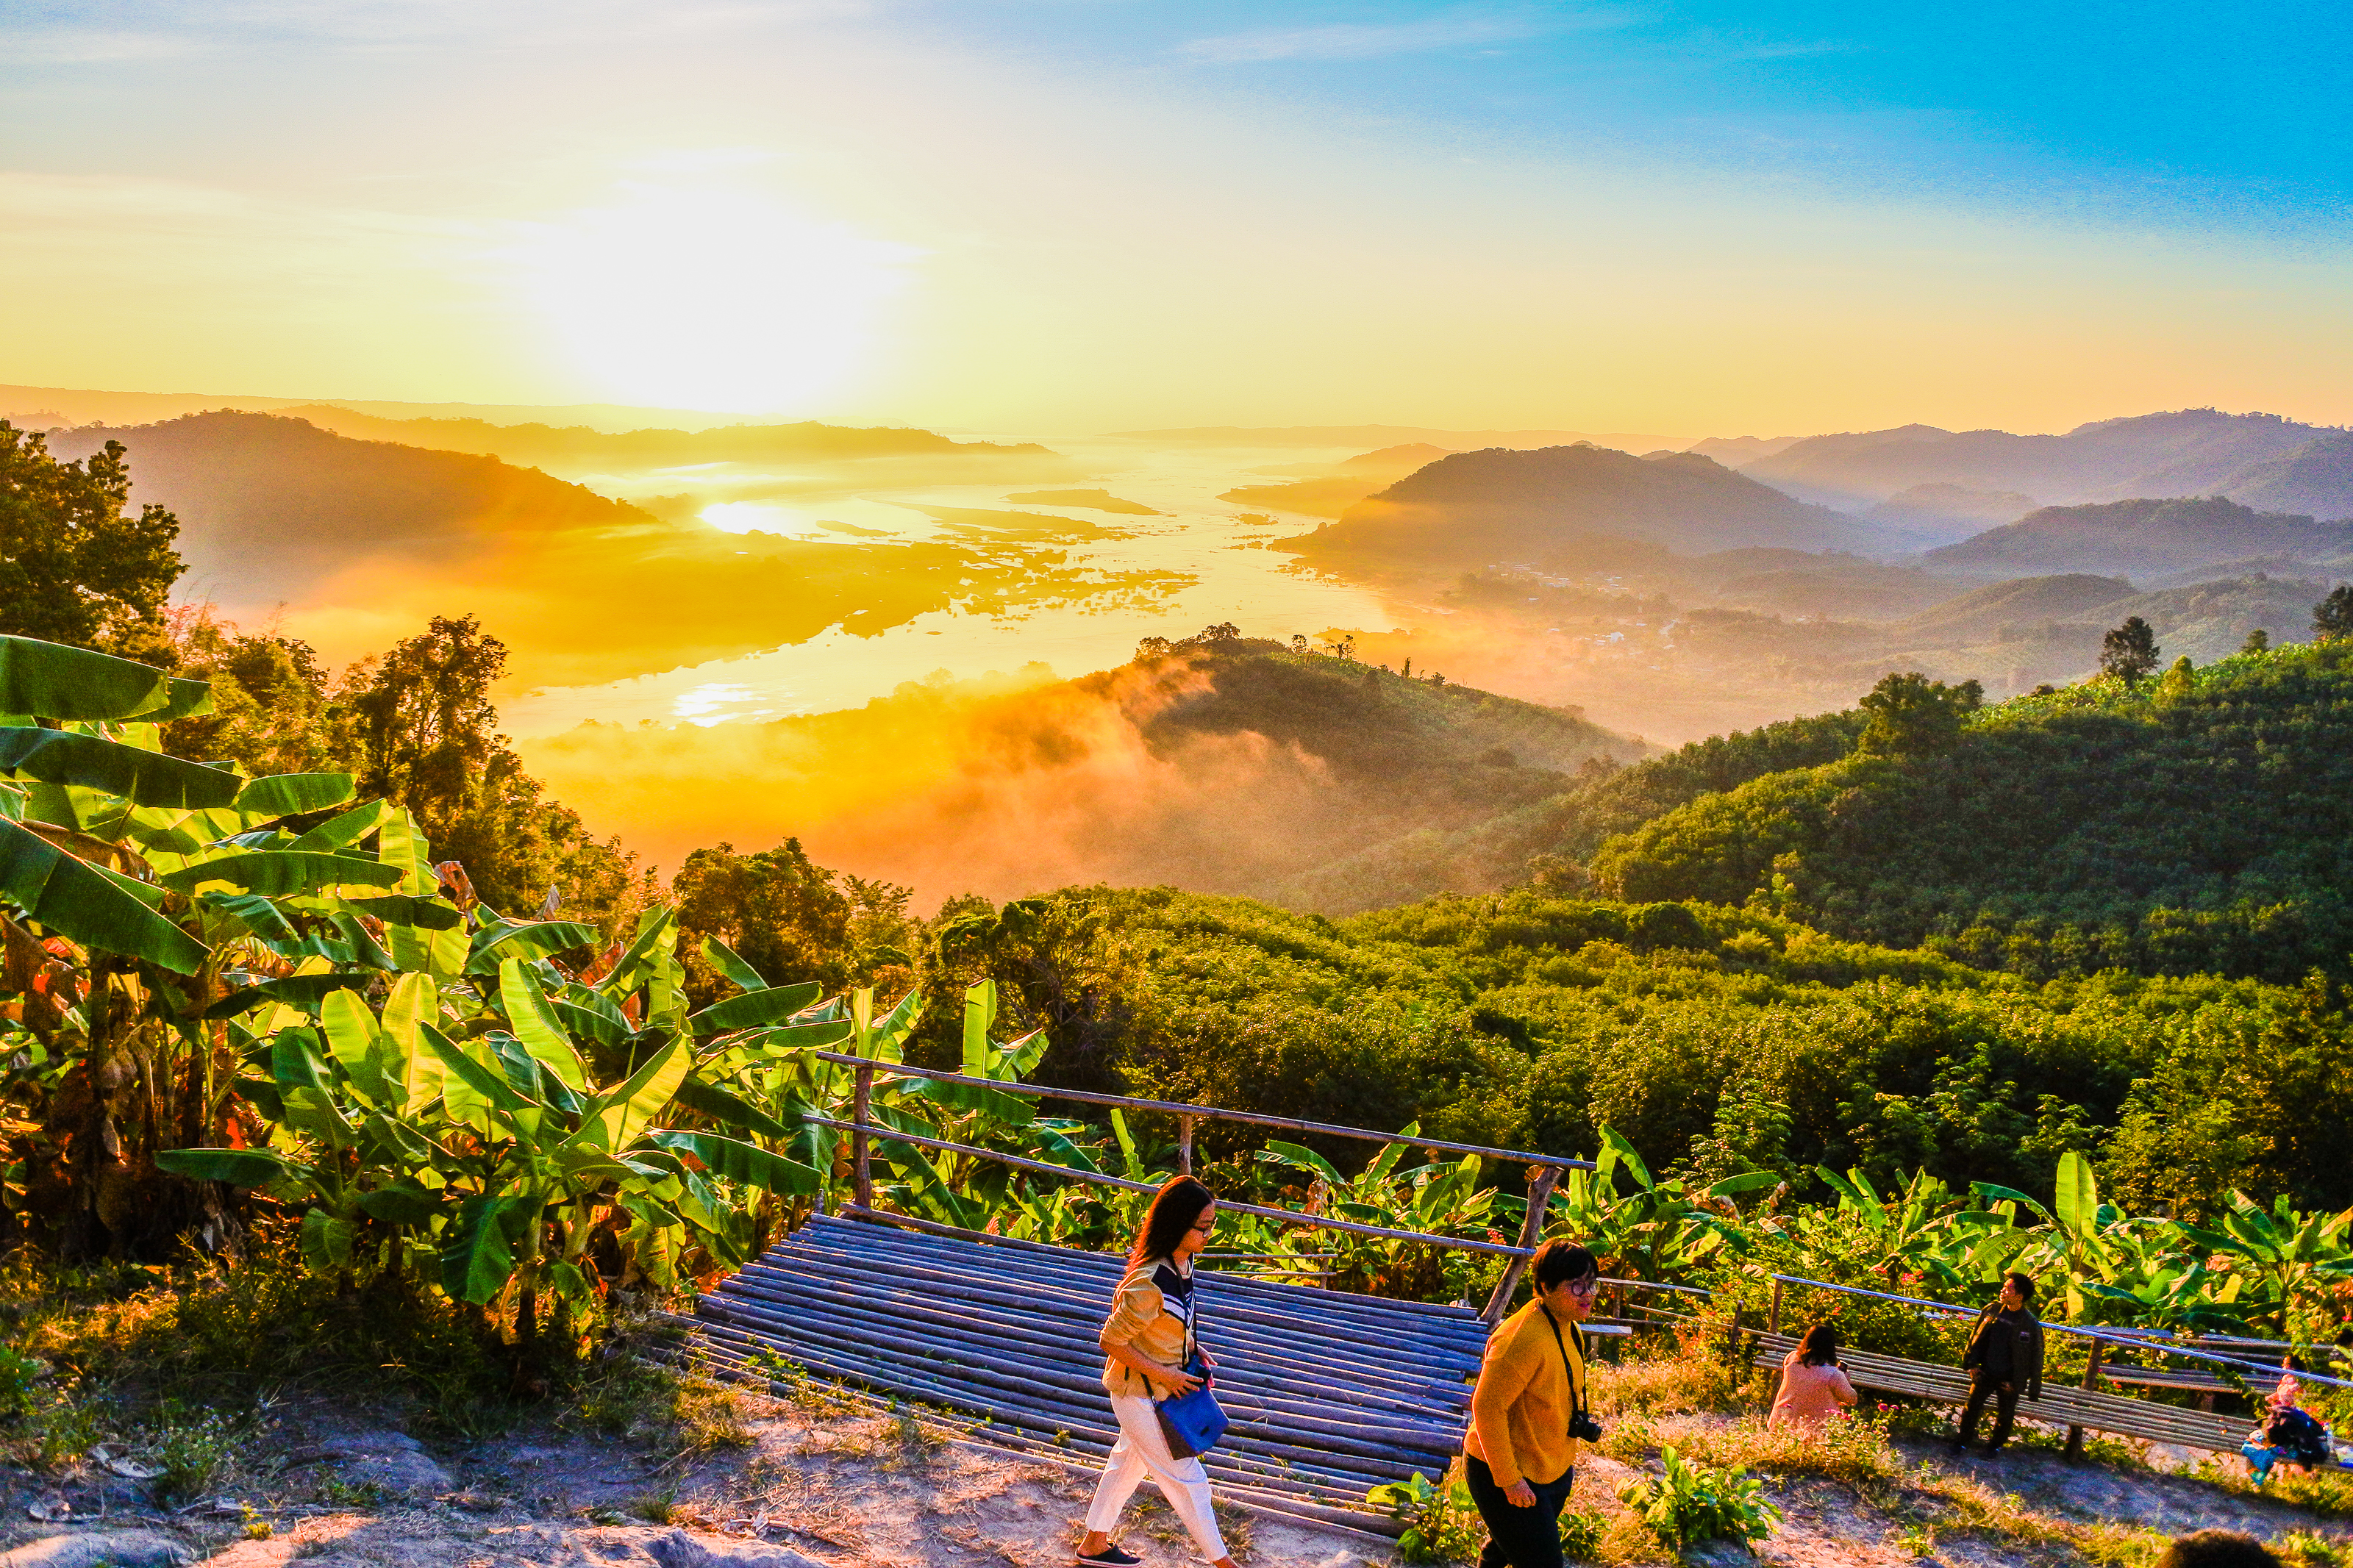
yellow, tourism, sun, life, beautiful, mountain, view, thailand, golden, vacation, park, sky, green, natural, nature, asia, asian, laos, water, morning, outdoor, tropical, sunlight, mekong, background, culture, river, travel, landscape, southeast, natural landscape, vegetation, sunrise, hill station, hill, sunset, rural area, tree, terrace, mount scenery, evening, cloud, valley, horizon, plantation, tourist attraction